Copenhagen

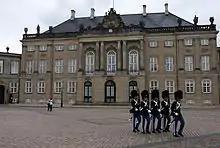
Frederik VIII's Palace, also known as Brockdorff Palace in Frederiksstaden, part of the Amalienborg Palace

Copenhagen lost around 22,000 of its population of 65,000 to the plague in 1711. The city was also struck by two major fires that destroyed much of its infrastructure. The Copenhagen Fire of 1728 was the largest in the history of Copenhagen. It began on the evening of 20 October, and continued to burn until the morning of 23 October, destroying approximately 28% of the city, leaving some 20% of the population homeless. No less than 47% of the medieval section of the city was completely lost. Along with the 1795 fire, it is the main reason that few traces of the old town can be found in the modern city.